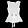
Label: Shirt